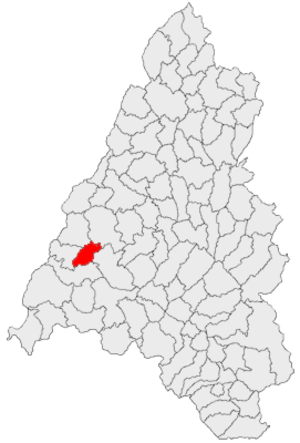
Gepiu est une commune roumaine du județ de Bihor, en Transylvanie, dans la région historique de la Crișana et dans la région de développement Nord-Ouest.